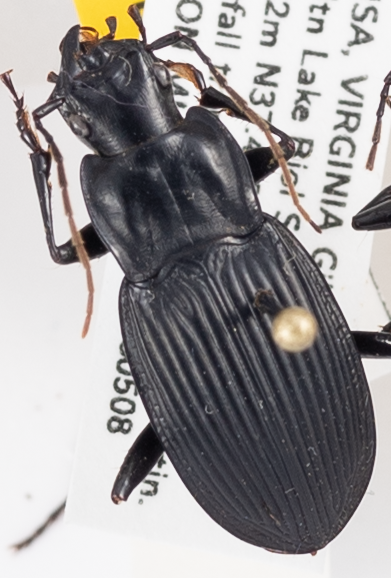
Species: Dicaelus teter
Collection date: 2018-05-08
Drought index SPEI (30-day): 1.19
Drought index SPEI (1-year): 0.63
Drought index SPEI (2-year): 0.438